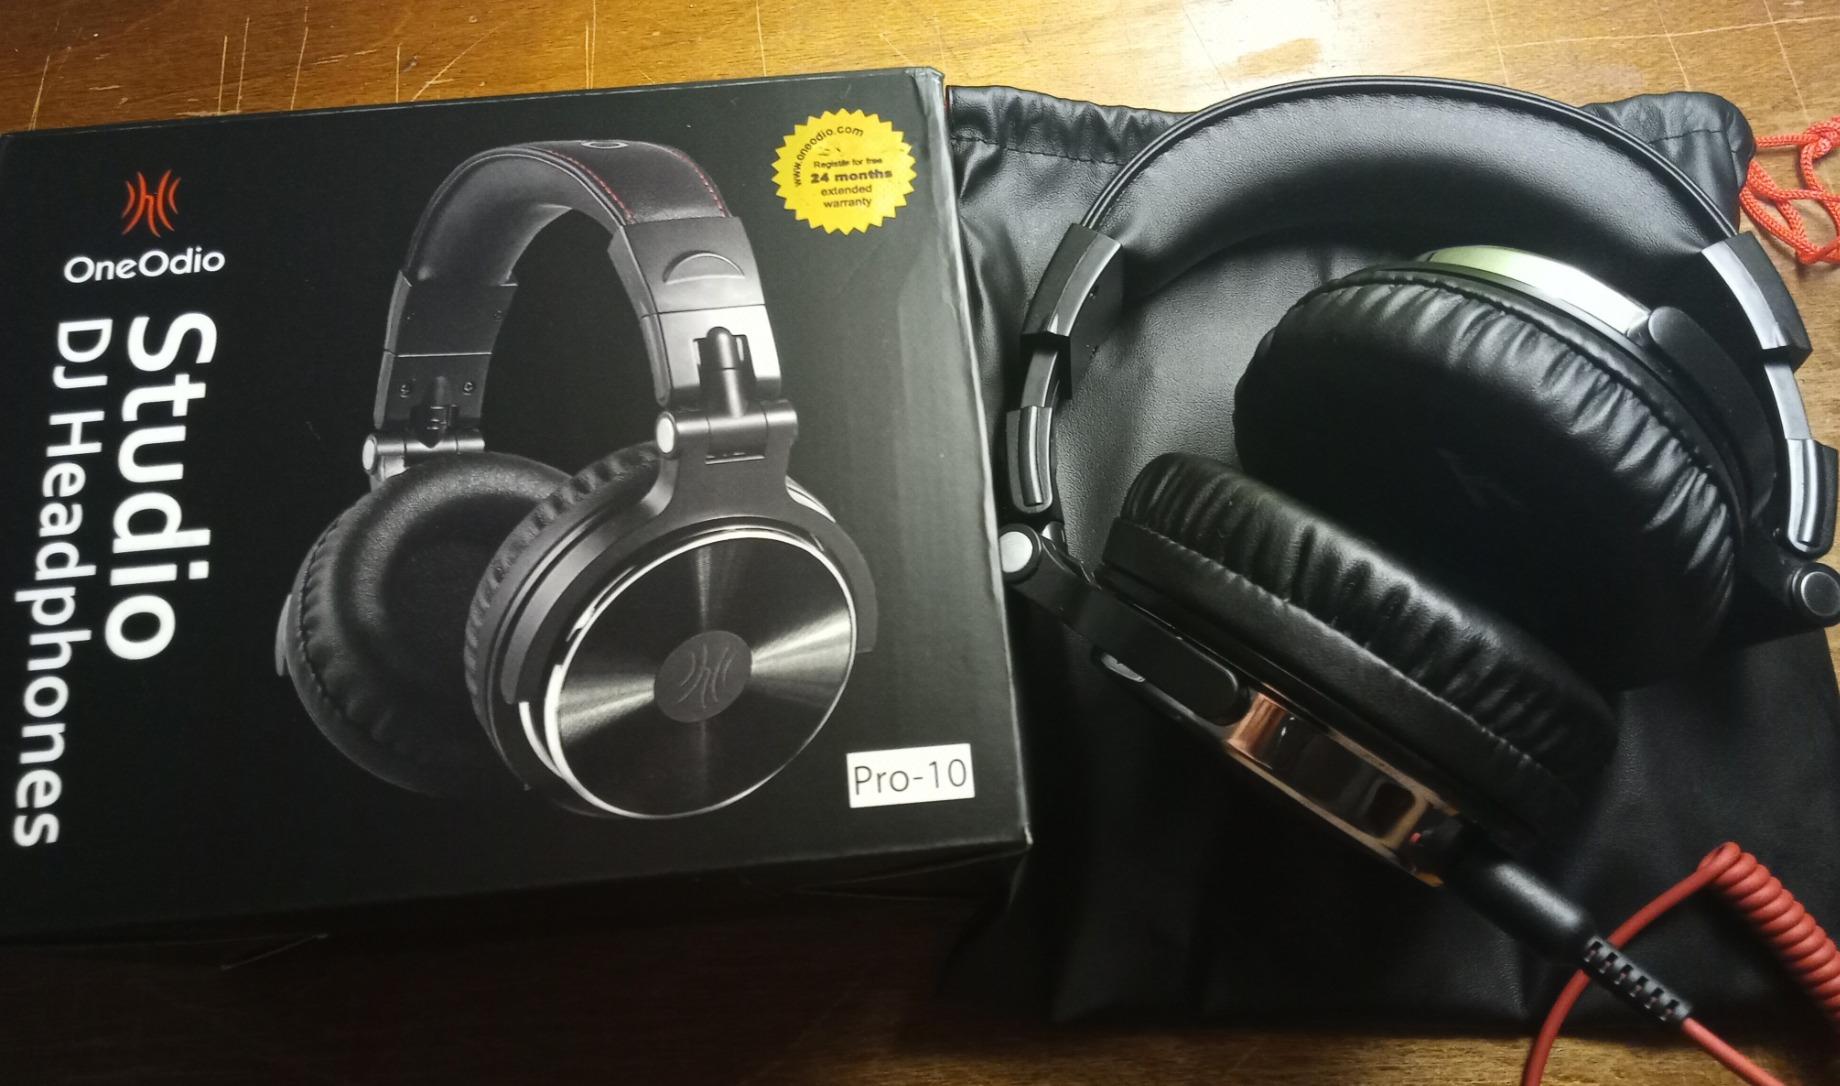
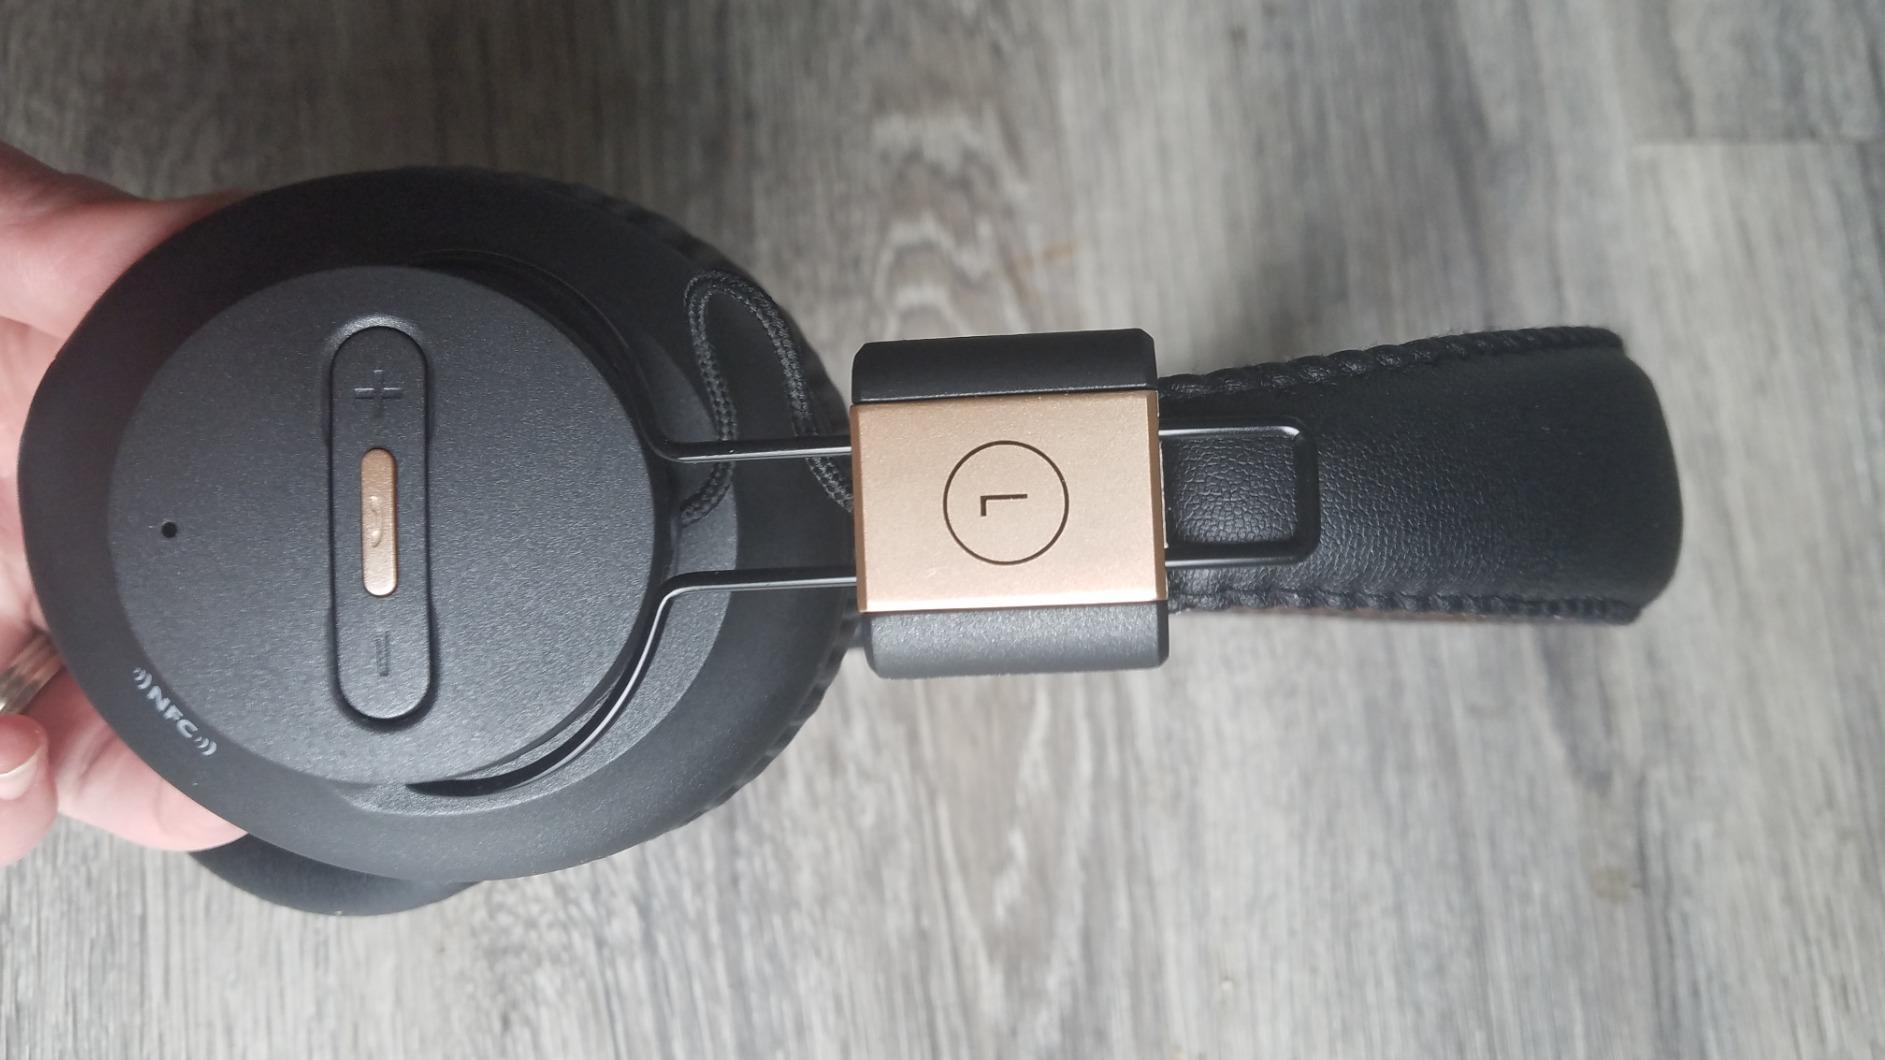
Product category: headphones
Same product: no